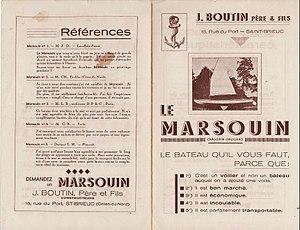
Prospectus décrivant le Marsouin, un voilier.
Le Marsouin est un bateau monotype, à voile et aviron construit à 150 exemplaires à partir de 1937 par Jean Boutin, menuisier demeurant rue du Port, à Saint-Brieuc, dans les Côtes-d'Armor.